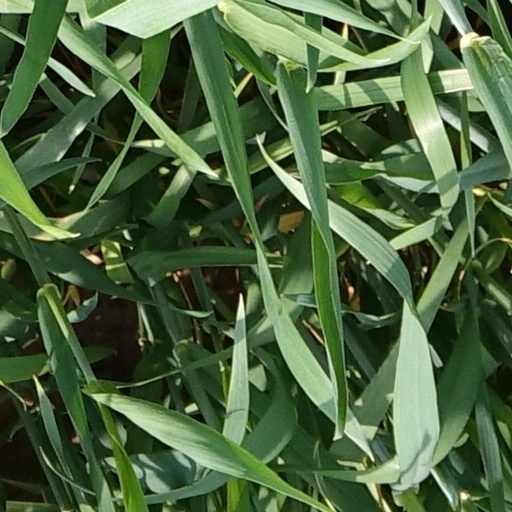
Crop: wheat